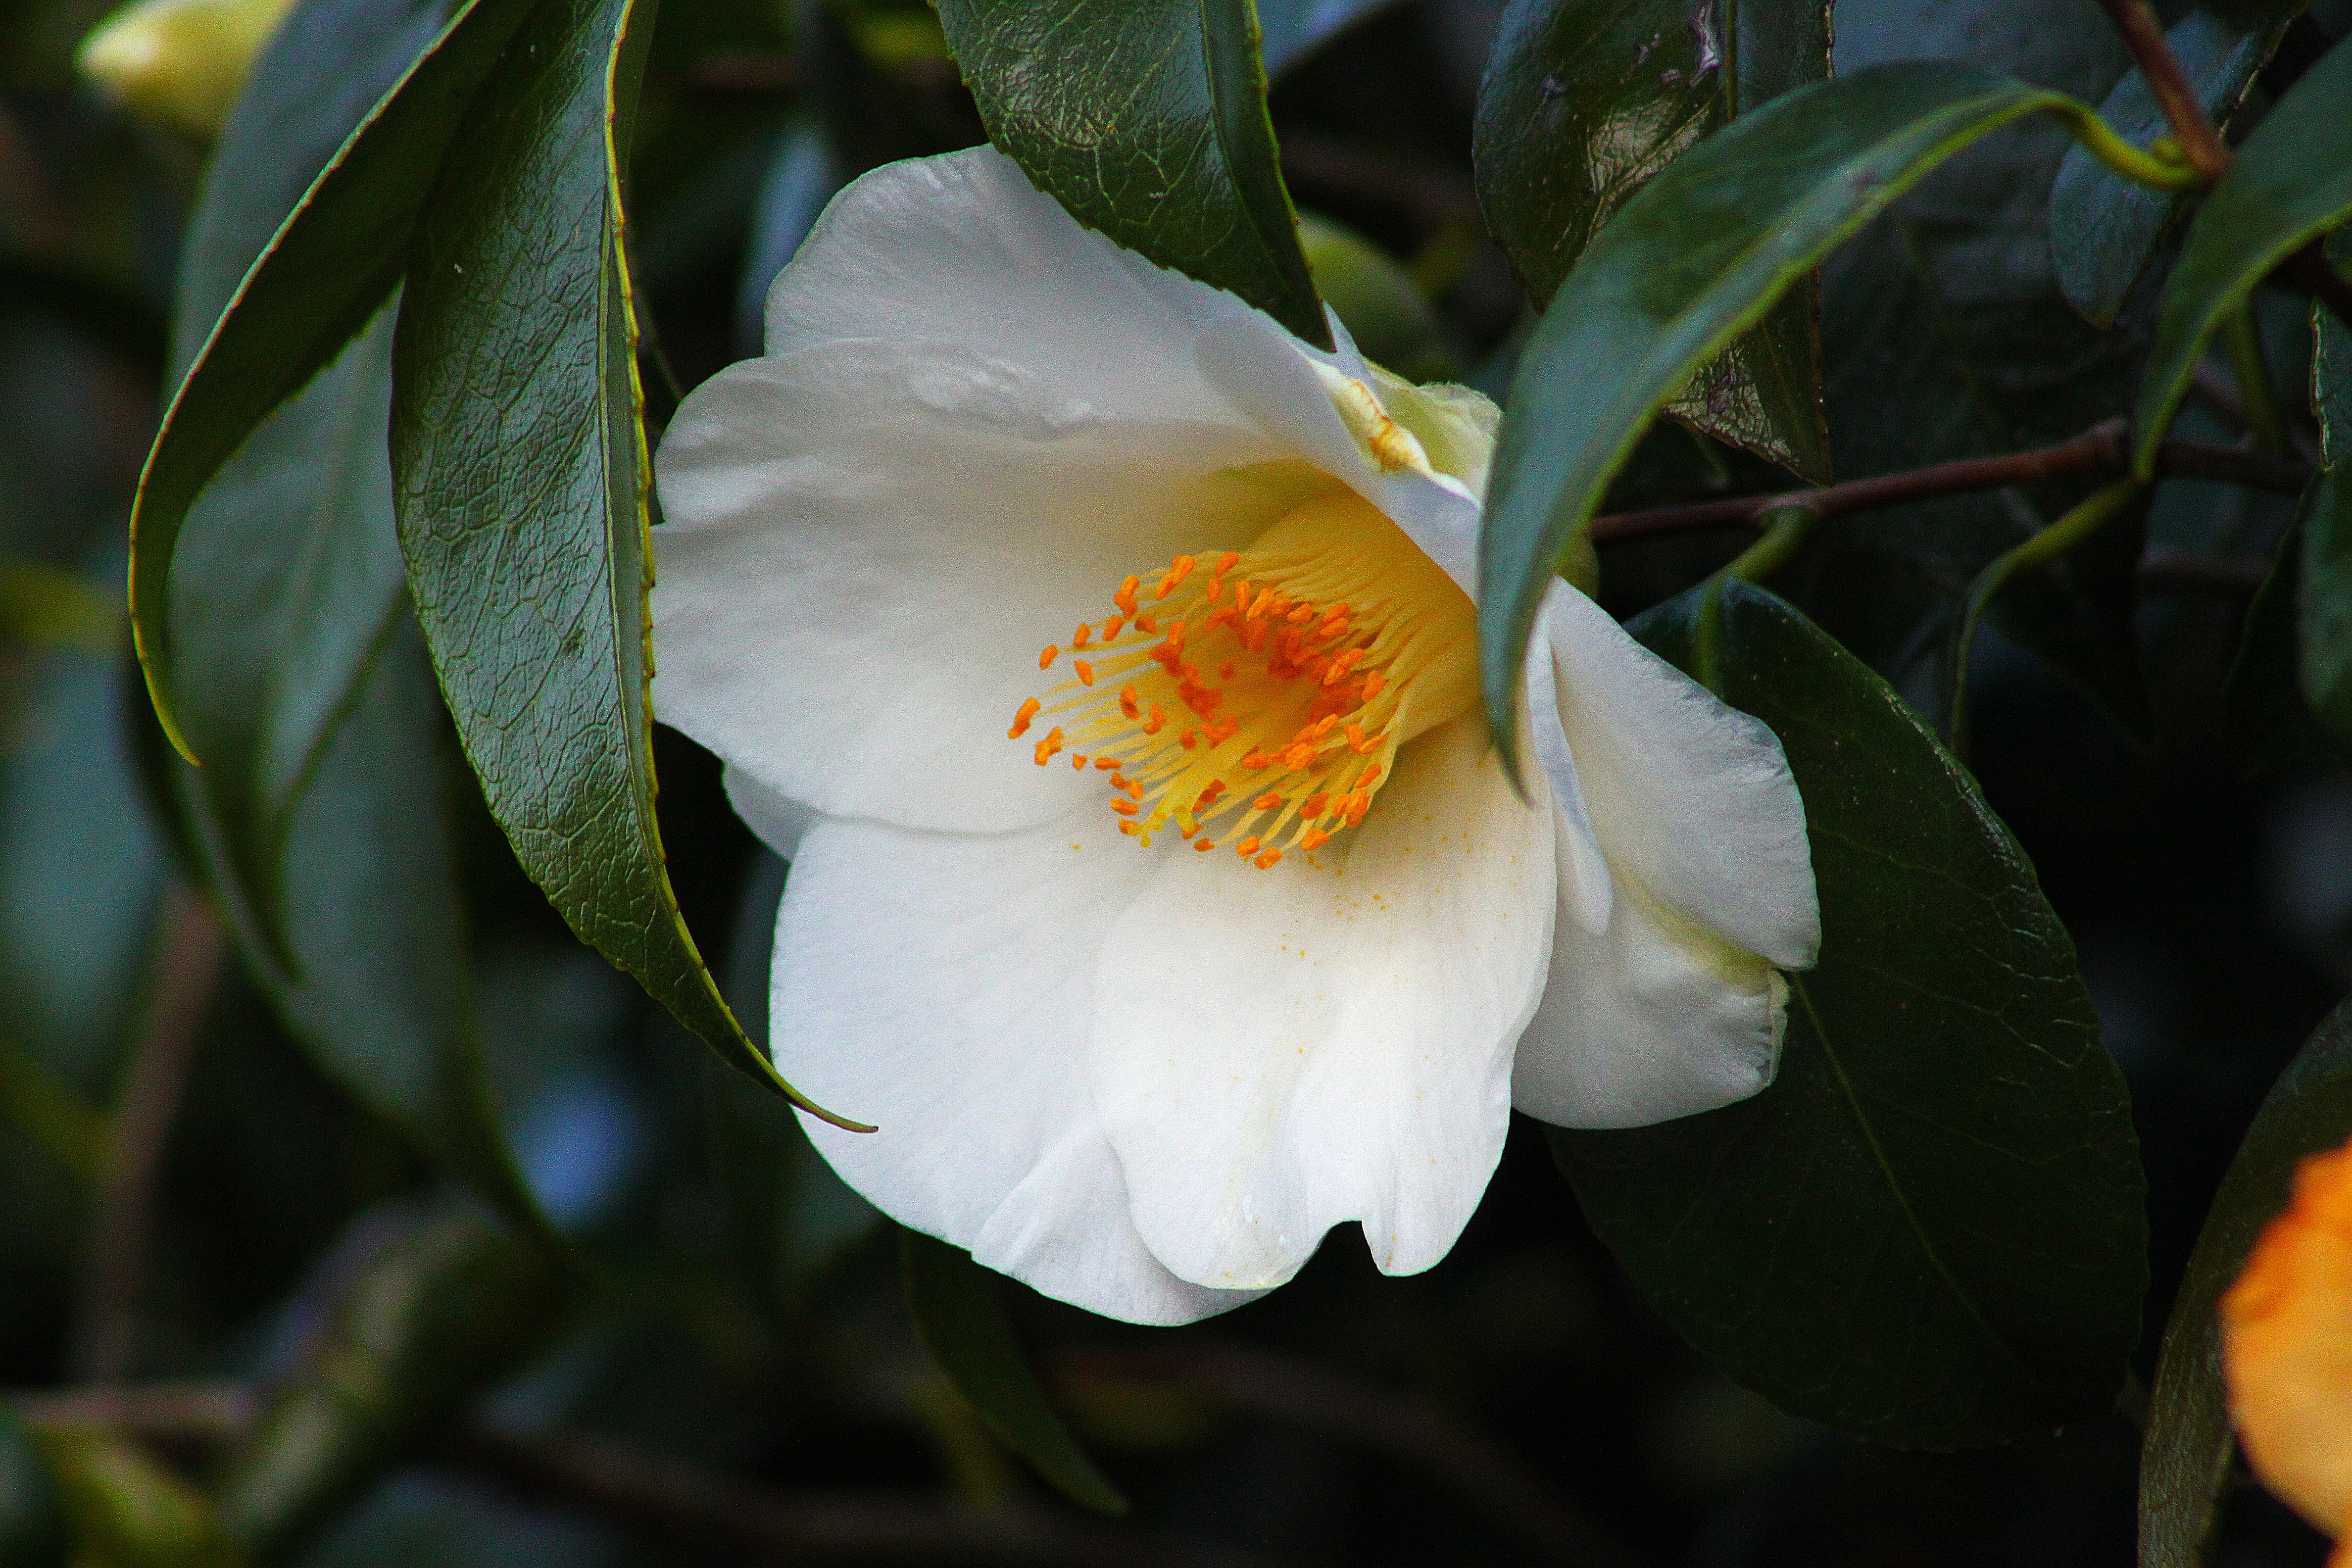
blossom, plant, flower, botany, yellow, flora, flowers, flores, camellia, ggl1, canoneos500d, macro photography, theaceae, flowering plant, land plant, camellia sasanqua, japanese camellia